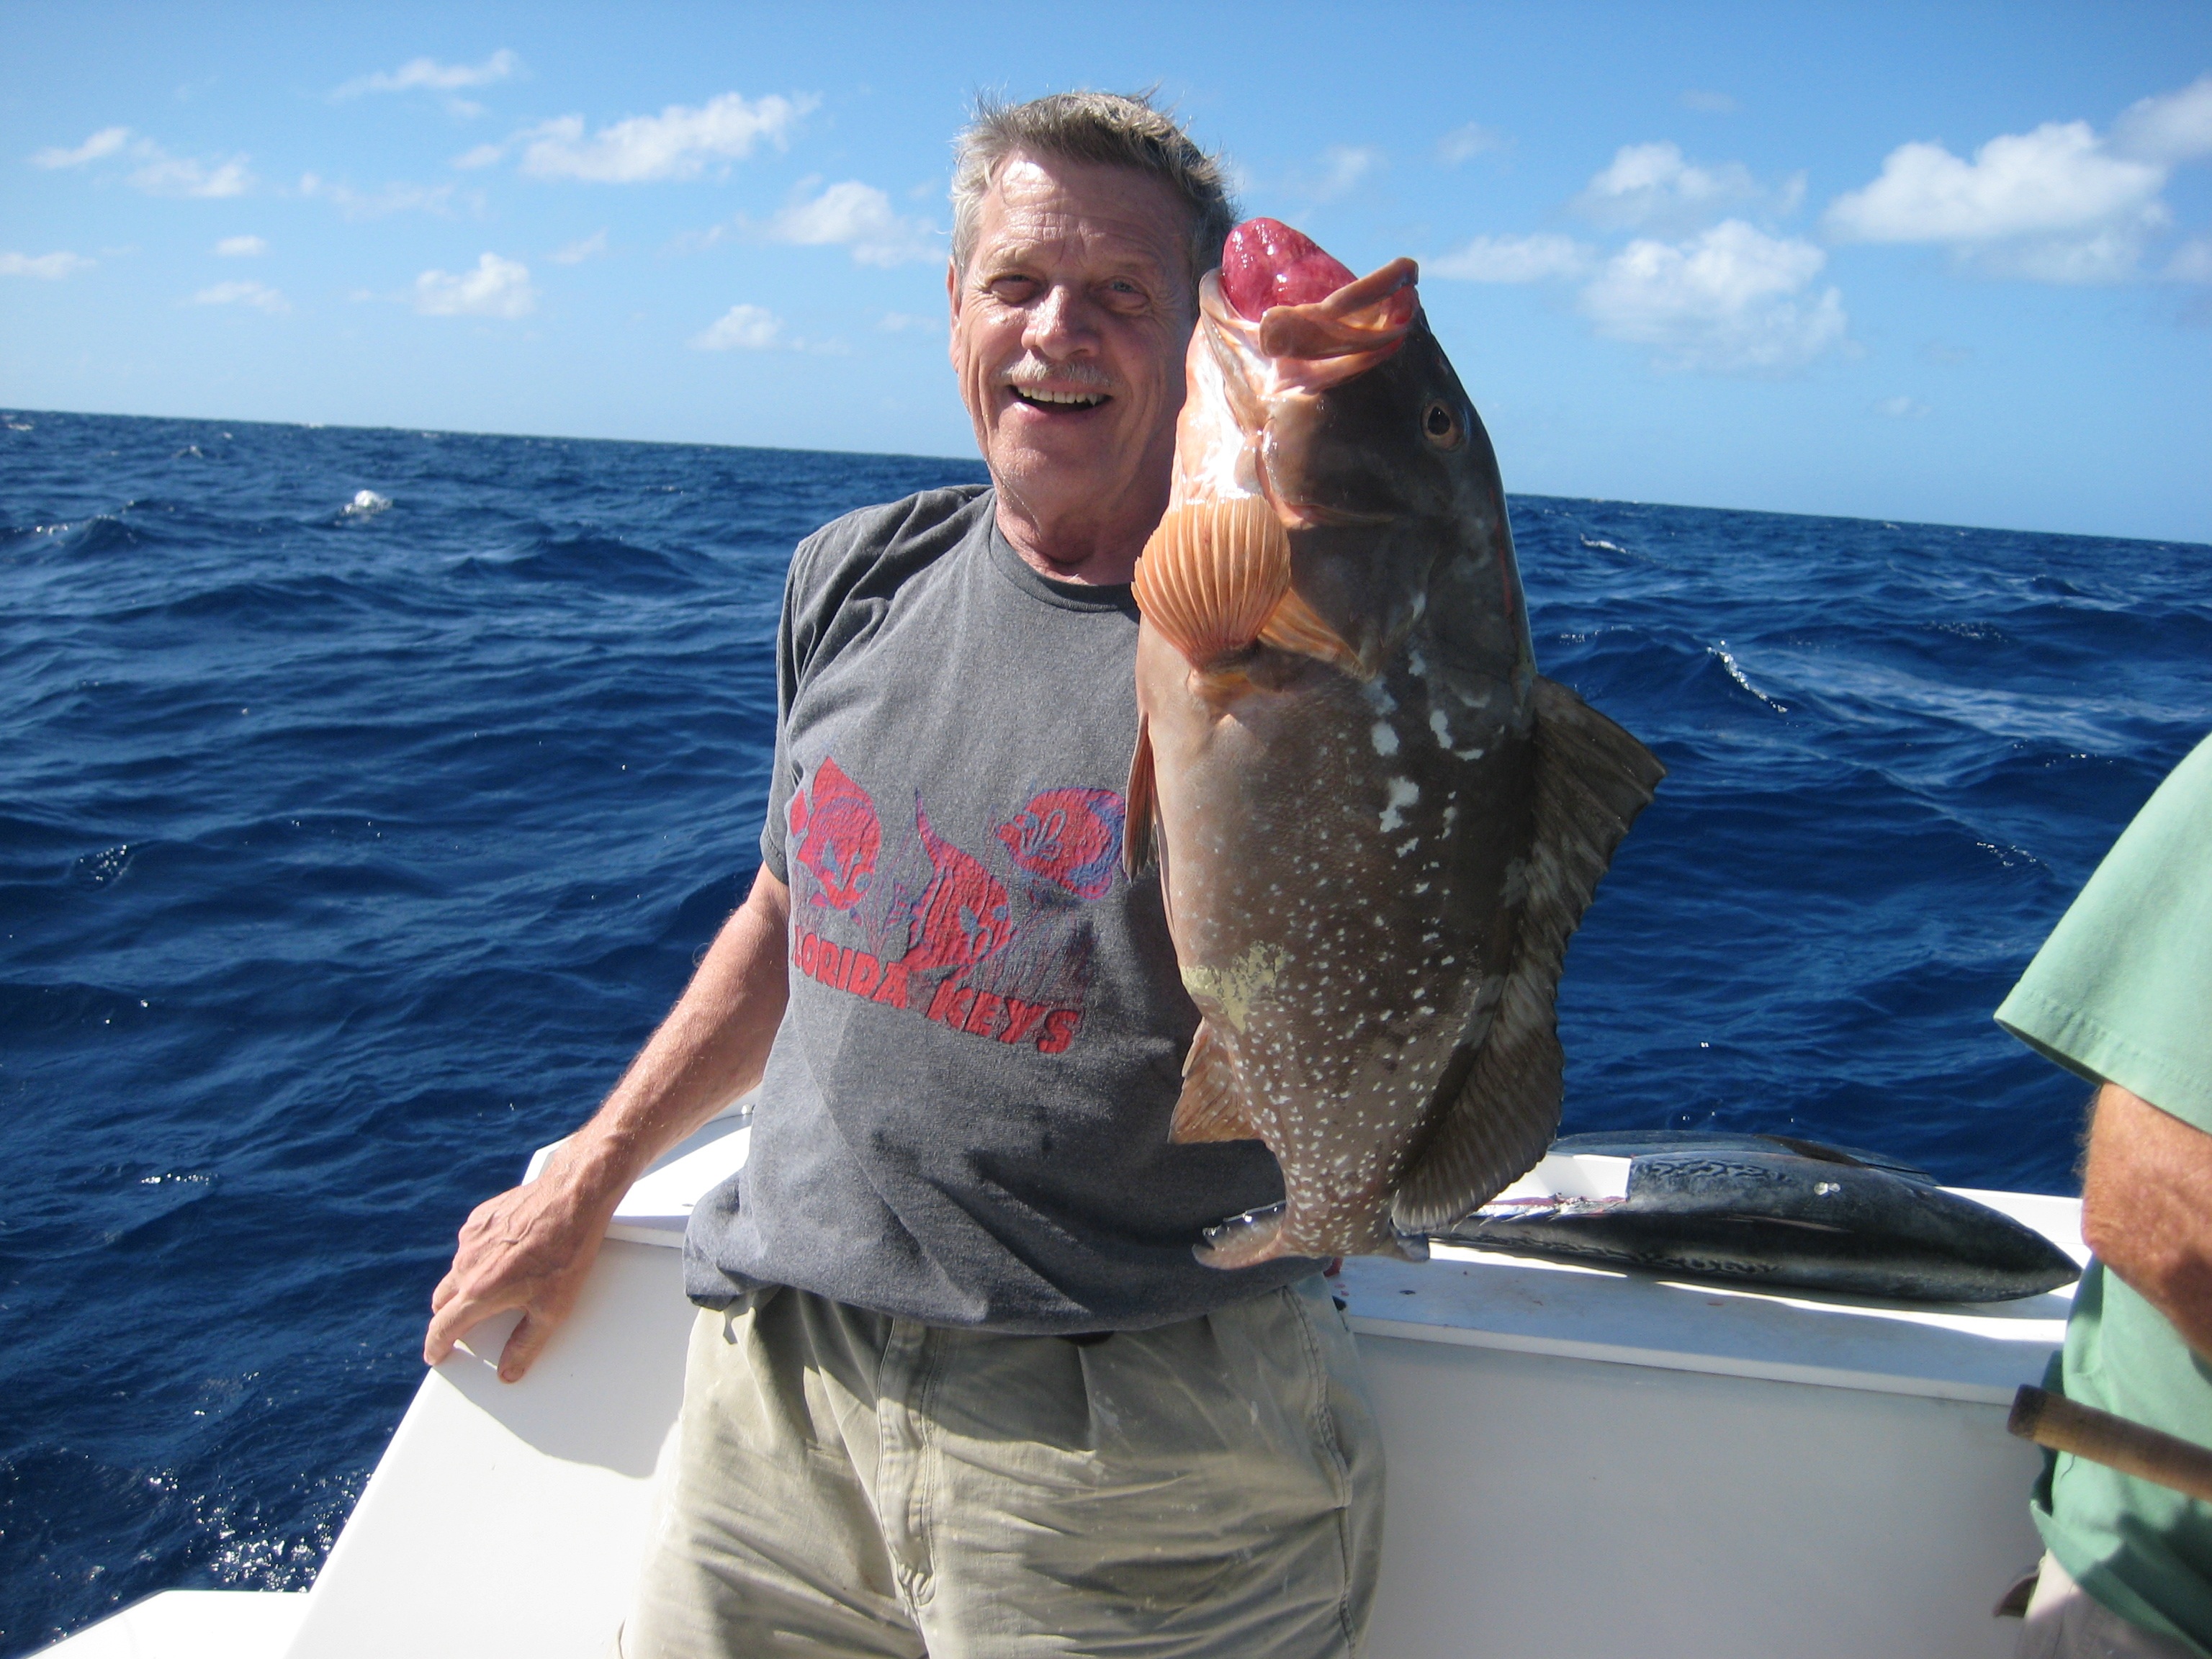
sea, recreation, fishing, fisherman, fish, keys, florida, cod, grouper, sport fishing, outdoor recreation, big game fishing, charter boat, jigging